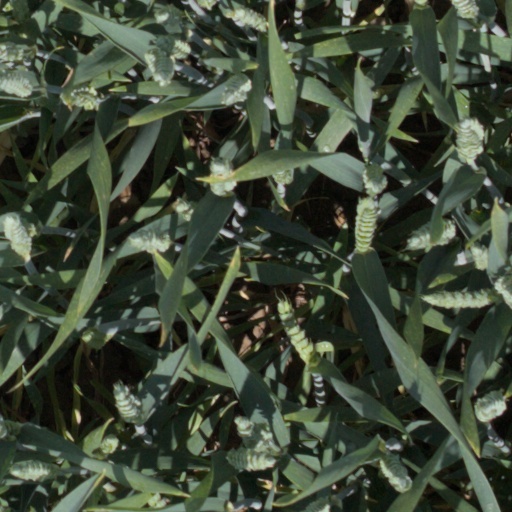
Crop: wheat